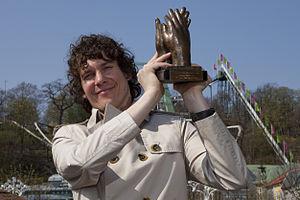
Håkan Hellström est un musicien suédois né le 2 avril 1974 à Älvsborg, Göteborg.